Olav Bjørgaas

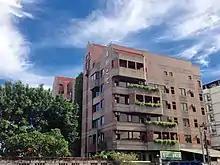
The Victory Home in Pingtung established by Bjørgaas, pictured in 2016

In December 2008, Bjørgaas was awarded the St. Olav's Medal. The Bjørgaas Social Welfare Foundation, named for Olav Bjørgaas, was established in 2013, and began working with widows from Malawi. The foundation has also arranged educational exchanges amongst students from Malawi and Taiwan, and worked with the elderly in Taiwan. Bjørn Jarle Sørheim-Queseth wrote a biography of Bjørgaas in 2012, a Chinese translation of which was published in 2013 in Taiwan by CommonWealth Publishing. Bjørgaas himself was awarded the Fervent Global Love of Lives Medal by the Chou Ta-Kuan Cultural and Educational Foundation in 2014. Bjørgaas died on 15 November 2019, in Stavanger, Norway.